AEG G.IV

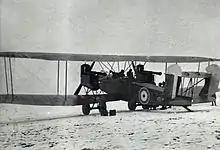
A captured AEG G.IVk in British markings, Bickendorf, 1919

The G.IV entered service with the German Air Force in late 1916. Even at the start of its career, its performance in several metrics was inferior to that of contemporary Gothas, including range and payload capacity, despite typically sharing the same Mercedes D.IVa engine. However, while Gotha crews struggled to keep their heavy aircraft aloft, the G.IV was regarded as being a relatively easy aircraft to fly. In light of its relatively small payload when fully-fueled, missions typically undertaken by the type were short range, thus permitting more munitions to be carried at the expense of fuel. On occasion, it was flown without any offensive payload to perform aerial reconnaissance flights.